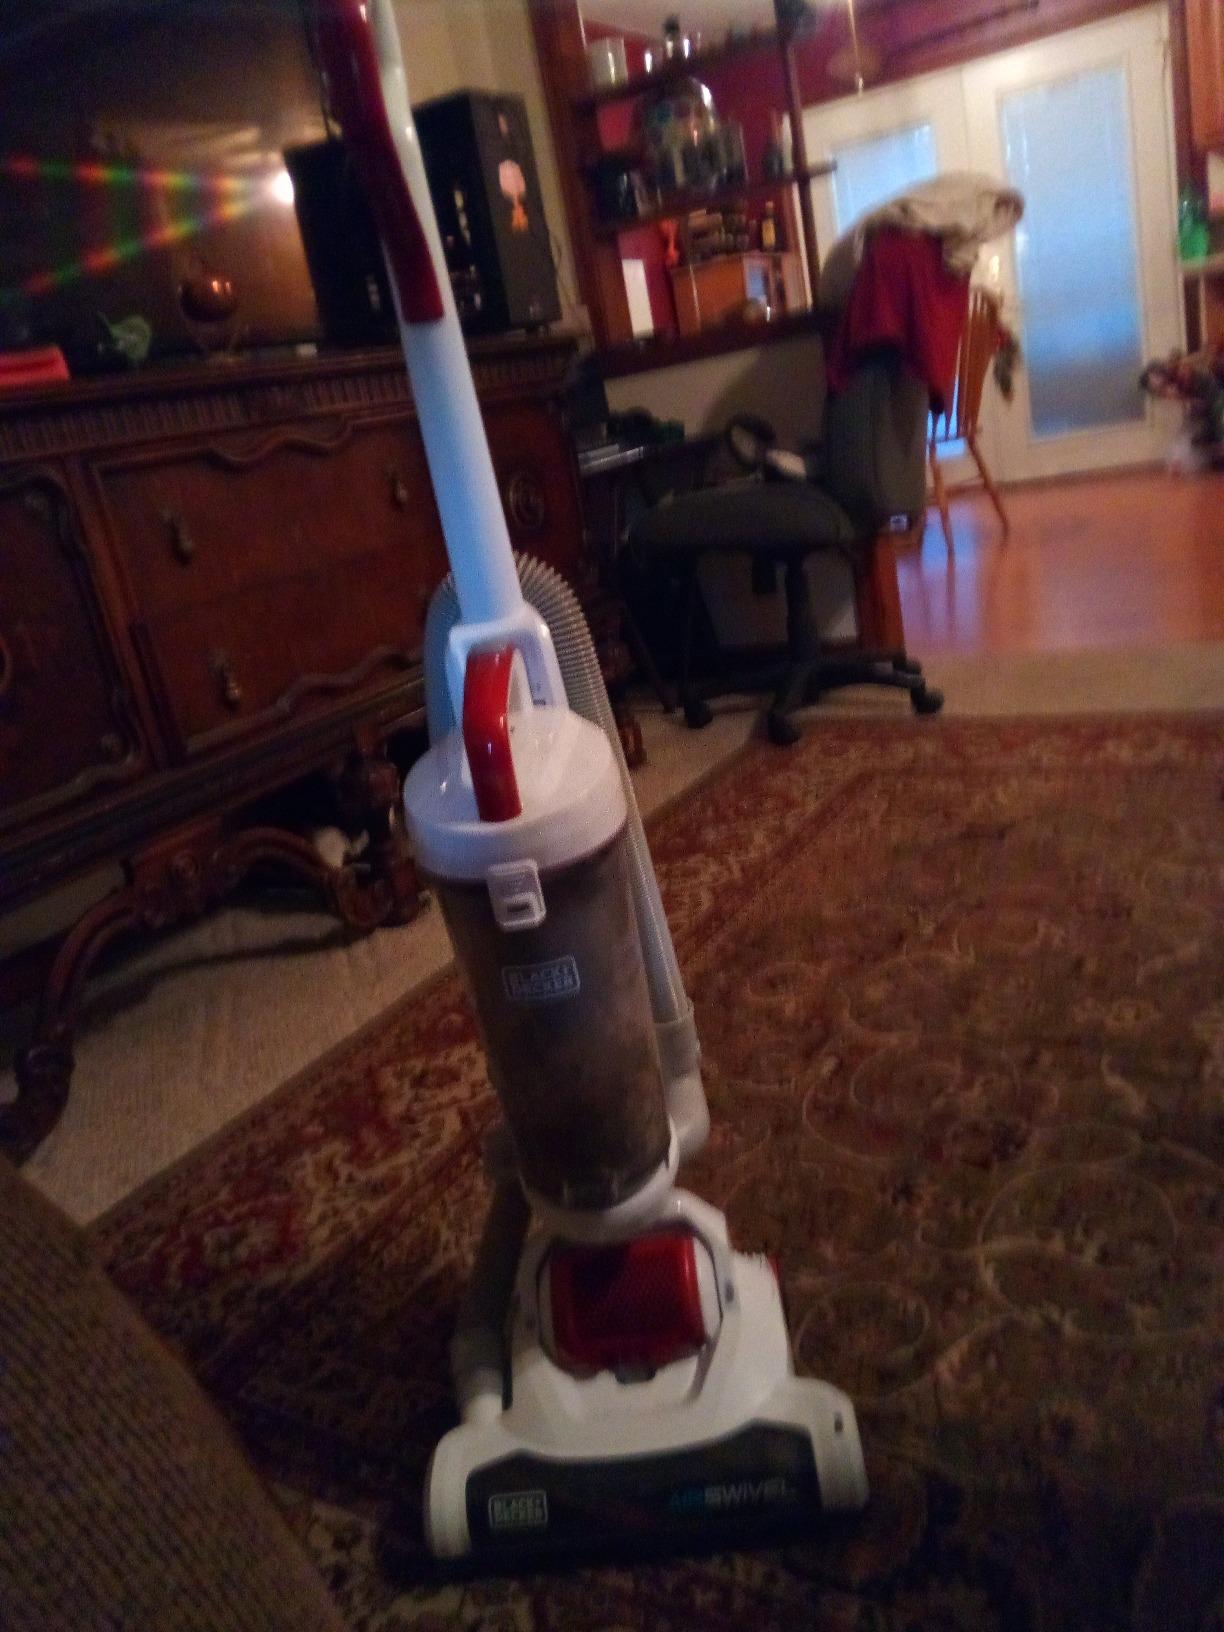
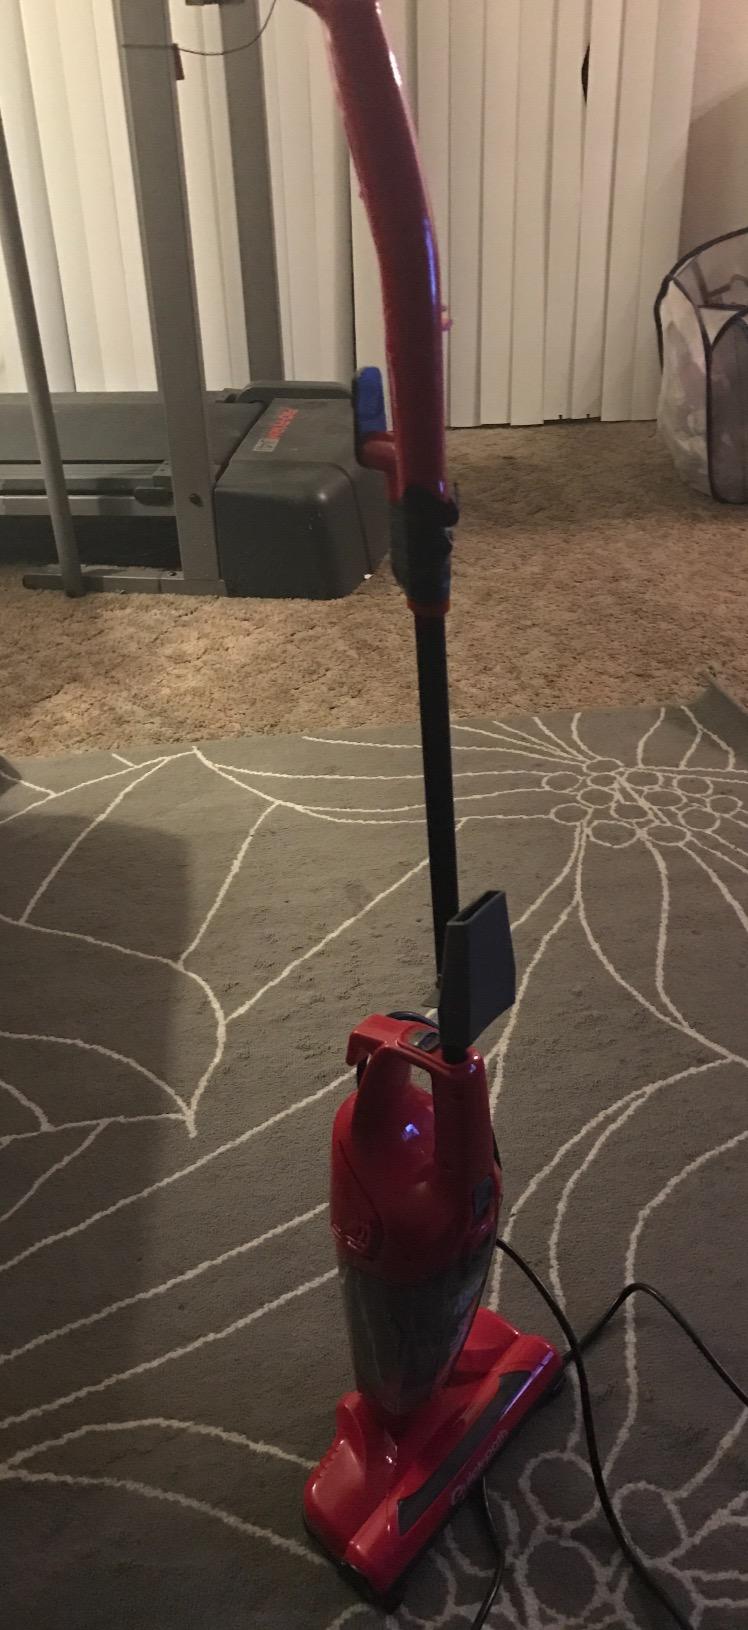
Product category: items_vacuum
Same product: no